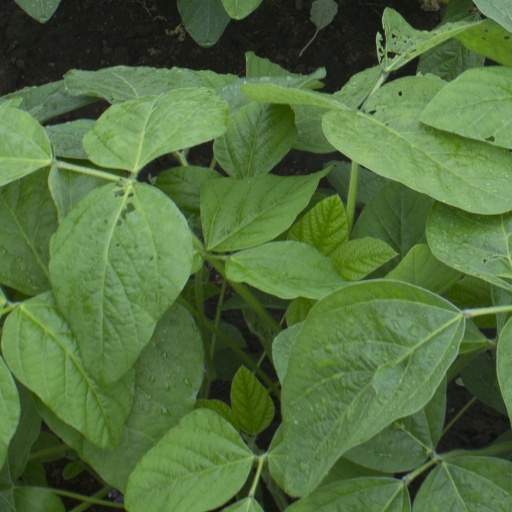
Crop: soybean